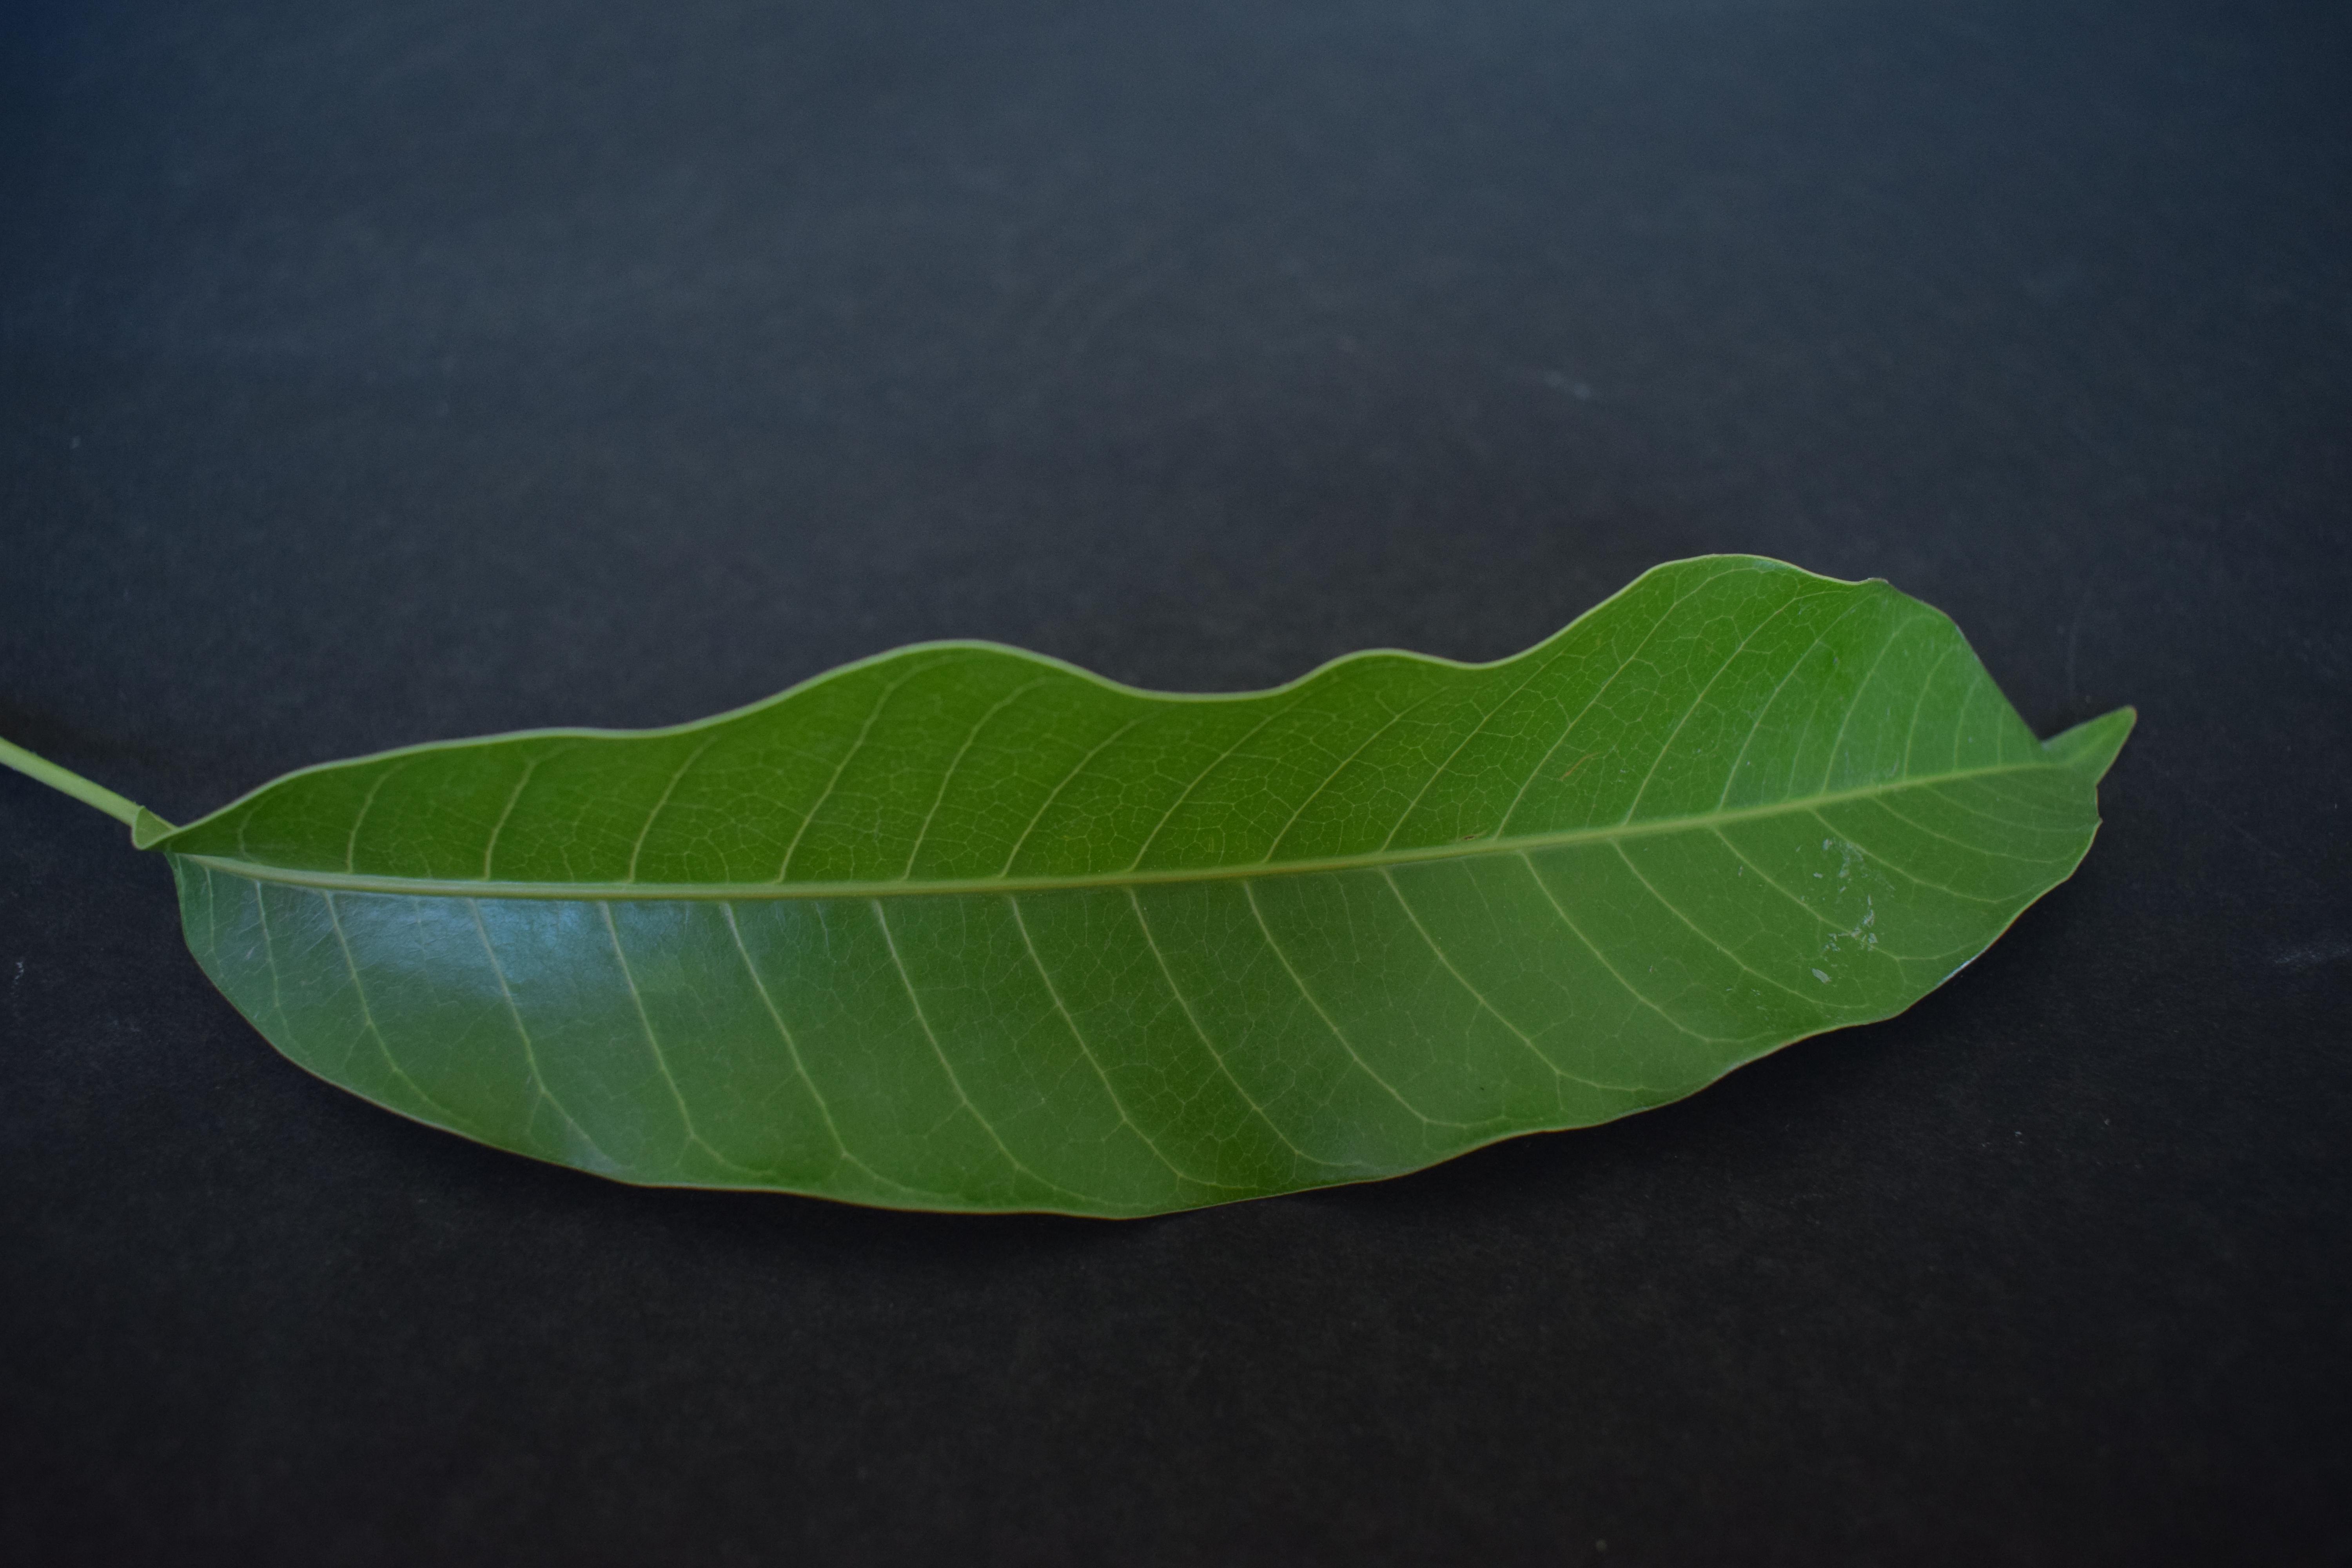
Plant species: Mango